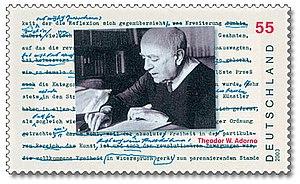
Theodor W. Adorno [ˈteːodoːɐ̯ veː ʔaˈdɔɐ̯no], né Theodor Ludwig Wiesengrund le 11 septembre 1903 et mort le 6 août 1969, est un philosophe, sociologue, compositeur et musicologue allemand.